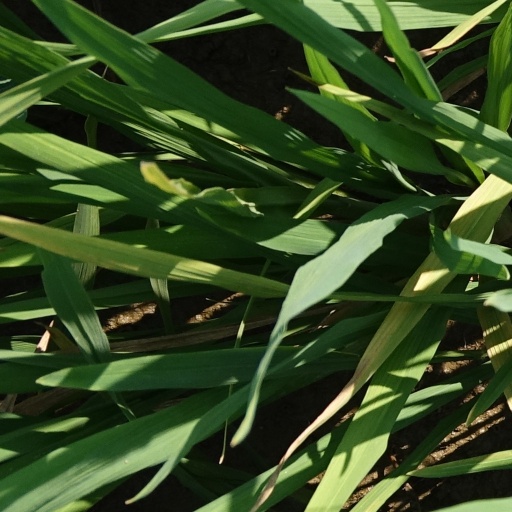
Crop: rice